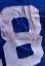
Number: 8